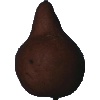
Label: Pear Kaiser 1